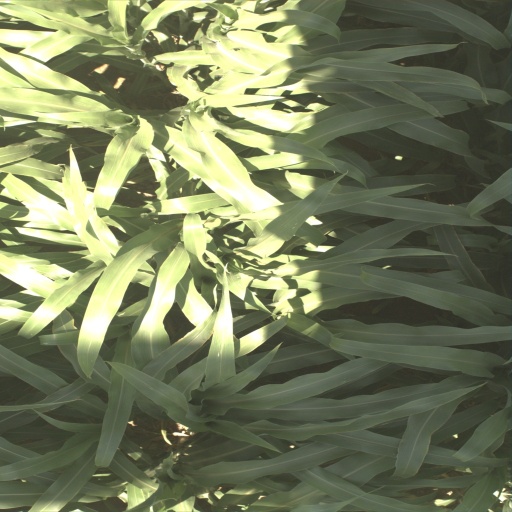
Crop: sorghum